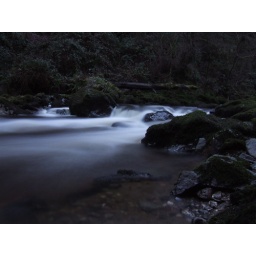
the dargle river in ireland. i grew up right beside it and still regularly fish it.